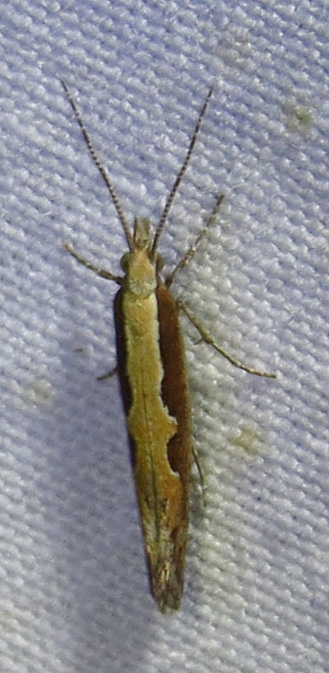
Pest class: diamondback_moth